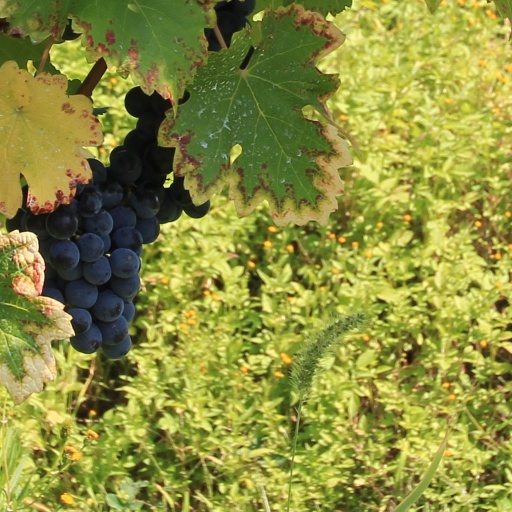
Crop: grape